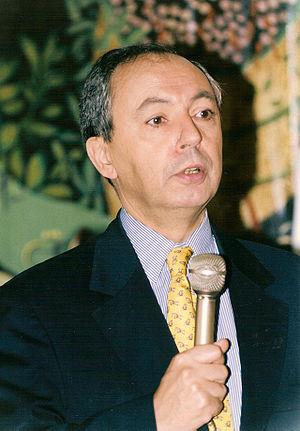
Bruno Mégret à Bordeaux
Marion Anne Perrine Le Pen, dite Marine Le Pen [maʁin ləpɛn], née le 5 août 1968 à Neuilly-sur-Seine, est une femme politique française.
Philippe Olivier, né le 30 août 1961 à Juvisy-sur-Orge, est un homme politique français.
Bruno Mégret, né le 4 avril 1949 à Paris, est un haut fonctionnaire et homme politique français.